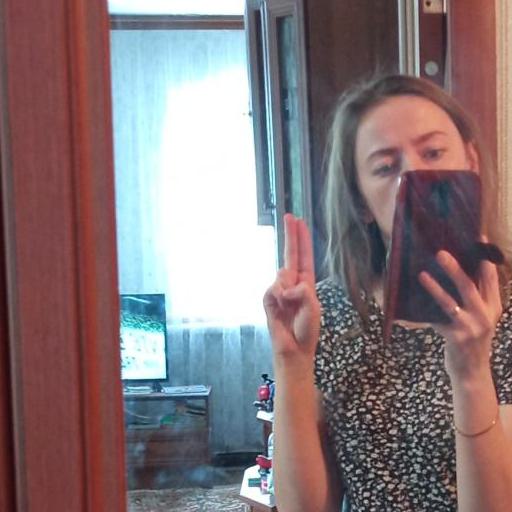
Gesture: two_up